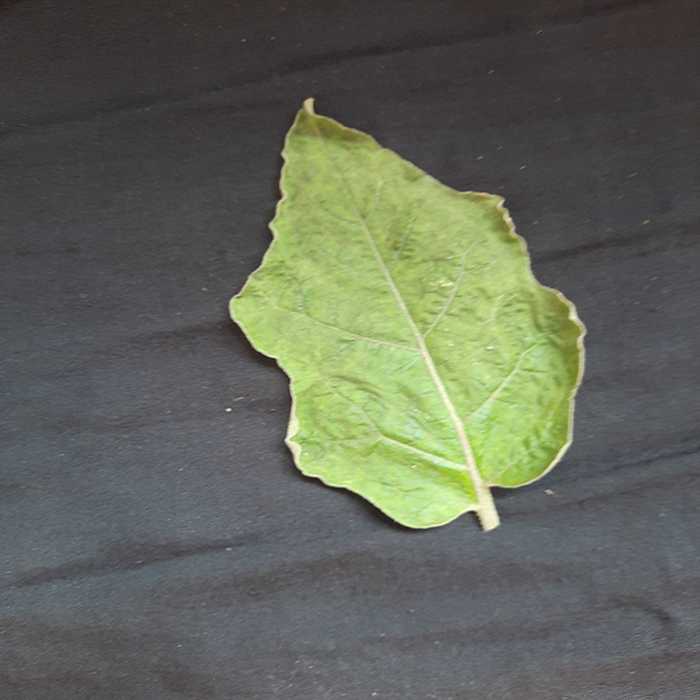
Plant: Eggplant
Label: Eggplant begomovirus